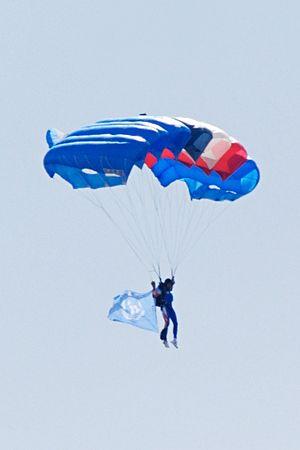
Parachutiste avec le drapeau de l'ONU au-dessus de la place de la Concorde, clôture du défilé du 14 juillet 2008 sur les Champs-Élysées, Paris.
Le défilé militaire du 14 Juillet est une parade militaire organisée chaque année depuis 1880 à Paris à l'occasion de la fête nationale française. Le gouverneur militaire de Paris est responsable de l'organisation générale du défilé. Cette manifestation militaire invite parfois des unités de troupes armées étrangères à défiler aux côtés des armées françaises.